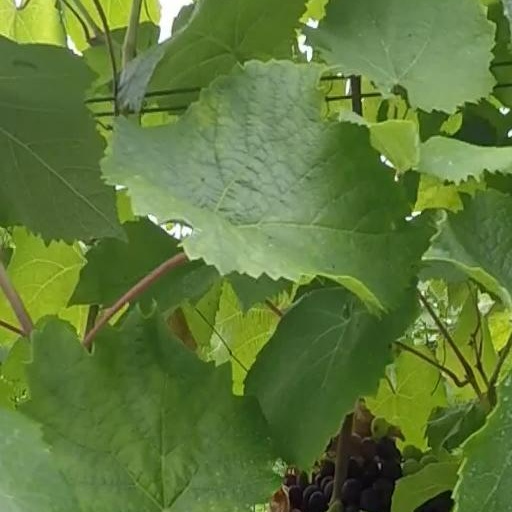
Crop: grape